Budapest Puppet Theatre

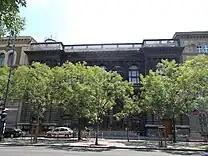
Andrássy Avenue 69.

The Budapest Puppet Theater has been open since 1949, with its primary venue currently situated at 69 Andrássy út, Budapest. Since then, both children and adults are warmly welcome to their performances, because they have a motto that “the puppet is not the matter of age, but a genre.”